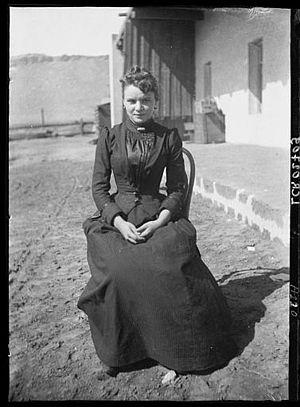
Azerbaïdjan. Mademoiselle Saintmarc